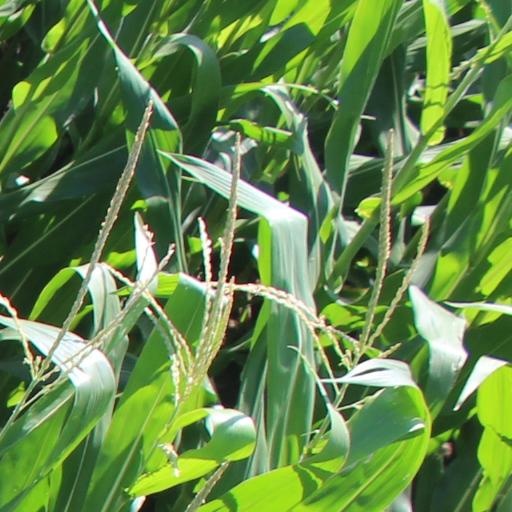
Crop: maize; corn